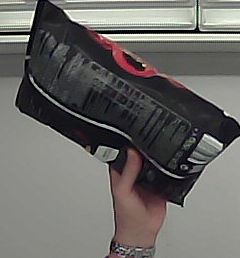
Product: lays_chill